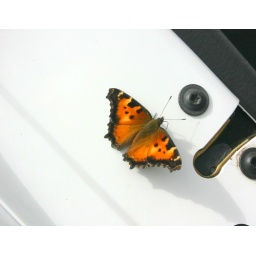
After running around trying to get a shot, this one landed on the truck next to us in the parking lot.